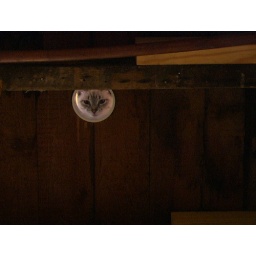
you are looking up through my kitchen ceiling and Hen is looking down from the soon-to-be bathroom above